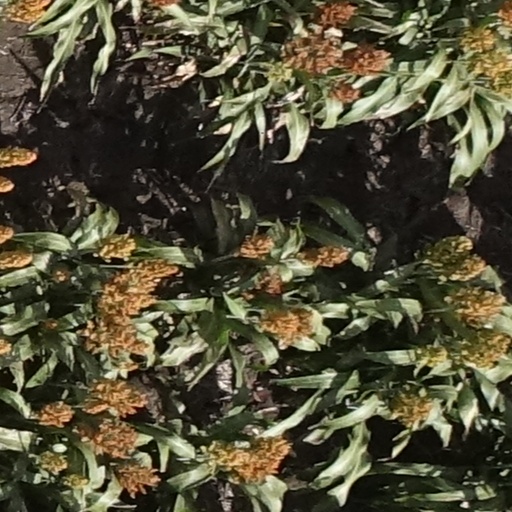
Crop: sorghum